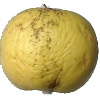
Label: golden_apple